Rick Coonce

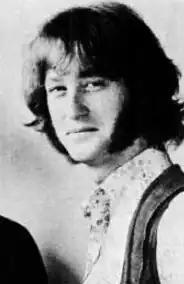
Coonce in 1969

Eric Michael Coonce (August 1, 1946 – February 25, 2011) was the drummer for American rock band The Grass Roots from 1966 to 1972.